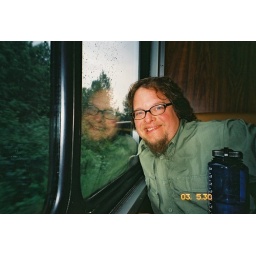
We saw a black bear very near the train, and a moose with her calf in a pond by the tracks.